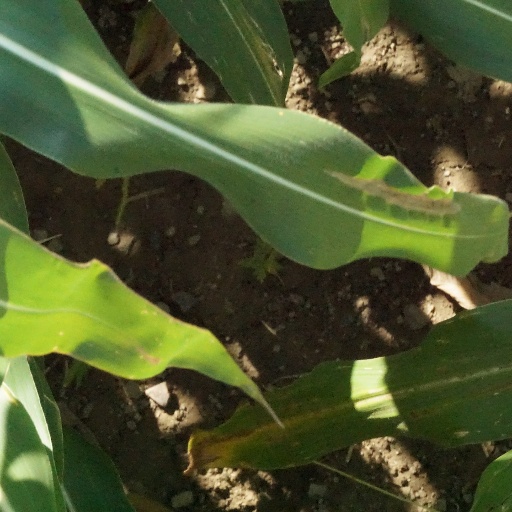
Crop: maize; corn